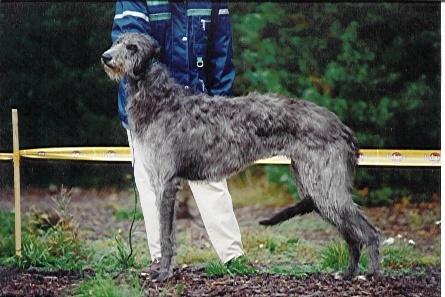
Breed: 224-n000056-Scottish_deerhound